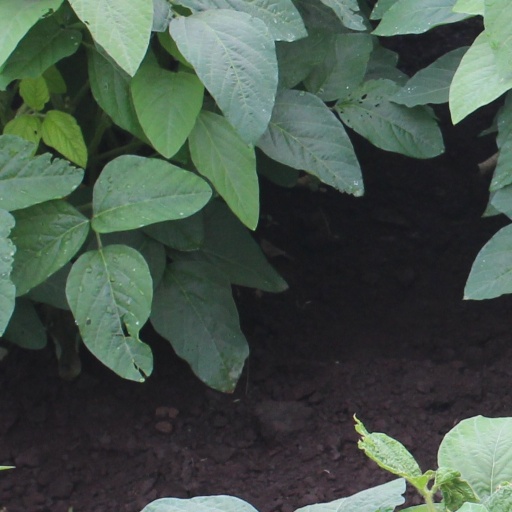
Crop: soybean